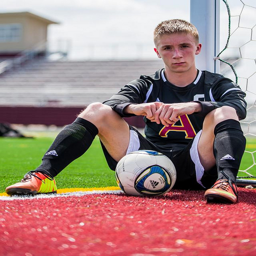
A young man in black jersey sitting on field with a soccer ball.
Soccer player with a ball sitting against a goal post.
A young man sits on a soccer field with his soccer ball
Young soccer player sitting on the ground with soccer ball.
Soccer player sitting on the ground with a ball in a stadium.